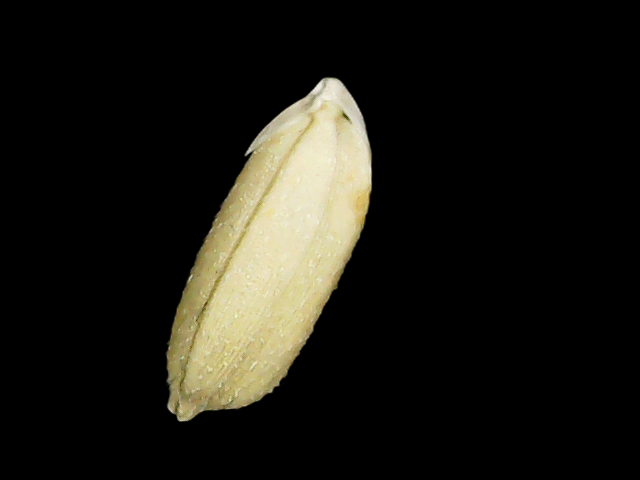
Rice variety: Bd51